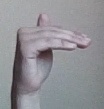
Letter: khaa